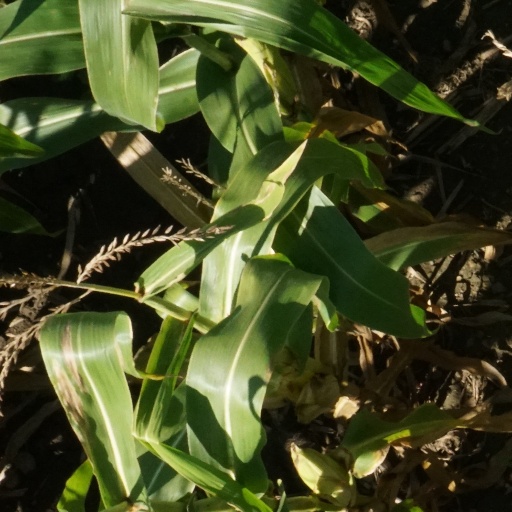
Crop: maize; corn